Northern California coastal forests

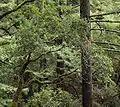
"Notholithocarpus densiflorus", with Coast Douglas-firs "Pseudotsuga menziesii" subsp. "menziesii" and Coast Redwood behind in Sunset Trail, Big Basin Redwoods State Park, Santa Cruz Mountains, California.

The dominant forest type in this ecoregion is the coastal redwood forest. These are the tallest forests on Earth, with individual redwood ("Sequoia sempervirens") trees reaching heights of . These forests are generally found in areas exposed to coastal fog. In the north, they occur on upland slopes, in riparian zones, and on riverine terraces. In the south, where annual precipitation is lower, they are constrained to coves and ravines. Coast Douglas-firs ("Pseudotsuga menziesii var. menziesii") are nearly always associated with redwoods, but in the north the forests can also include Sitka spruce ("Picea sitchensis"), western hemlock ("Tsuga heterophylla") and western red cedar ("Thuja plicata"). Like coast Douglas-fir, tanoak ("Notholithocarpus densiflorus") is often present. Other hardwoods include California bay laurel ("Umbellularia californica"), red alder ("Alnus rubra"), madrone ("Arbutus menziesii"), and bigleaf maple ("Acer macrophyllum"). The deep shade cast by redwoods often results in a sparse understory, but shade-tolerant species include thimbleberry ("Rubus parviflorus"), redwood sorrel ("Oxalis oregana"), elk clover ("Aralia californica"), dwarf Oregon grape ("Mahonia nervosa"), salal ("Gaultheria shallon"), and many ferns, such as deer fern ("Blechnum spicant"), sword fern ("Polystichum munitum"), and leathery polypody ("Polypodium scouleri").